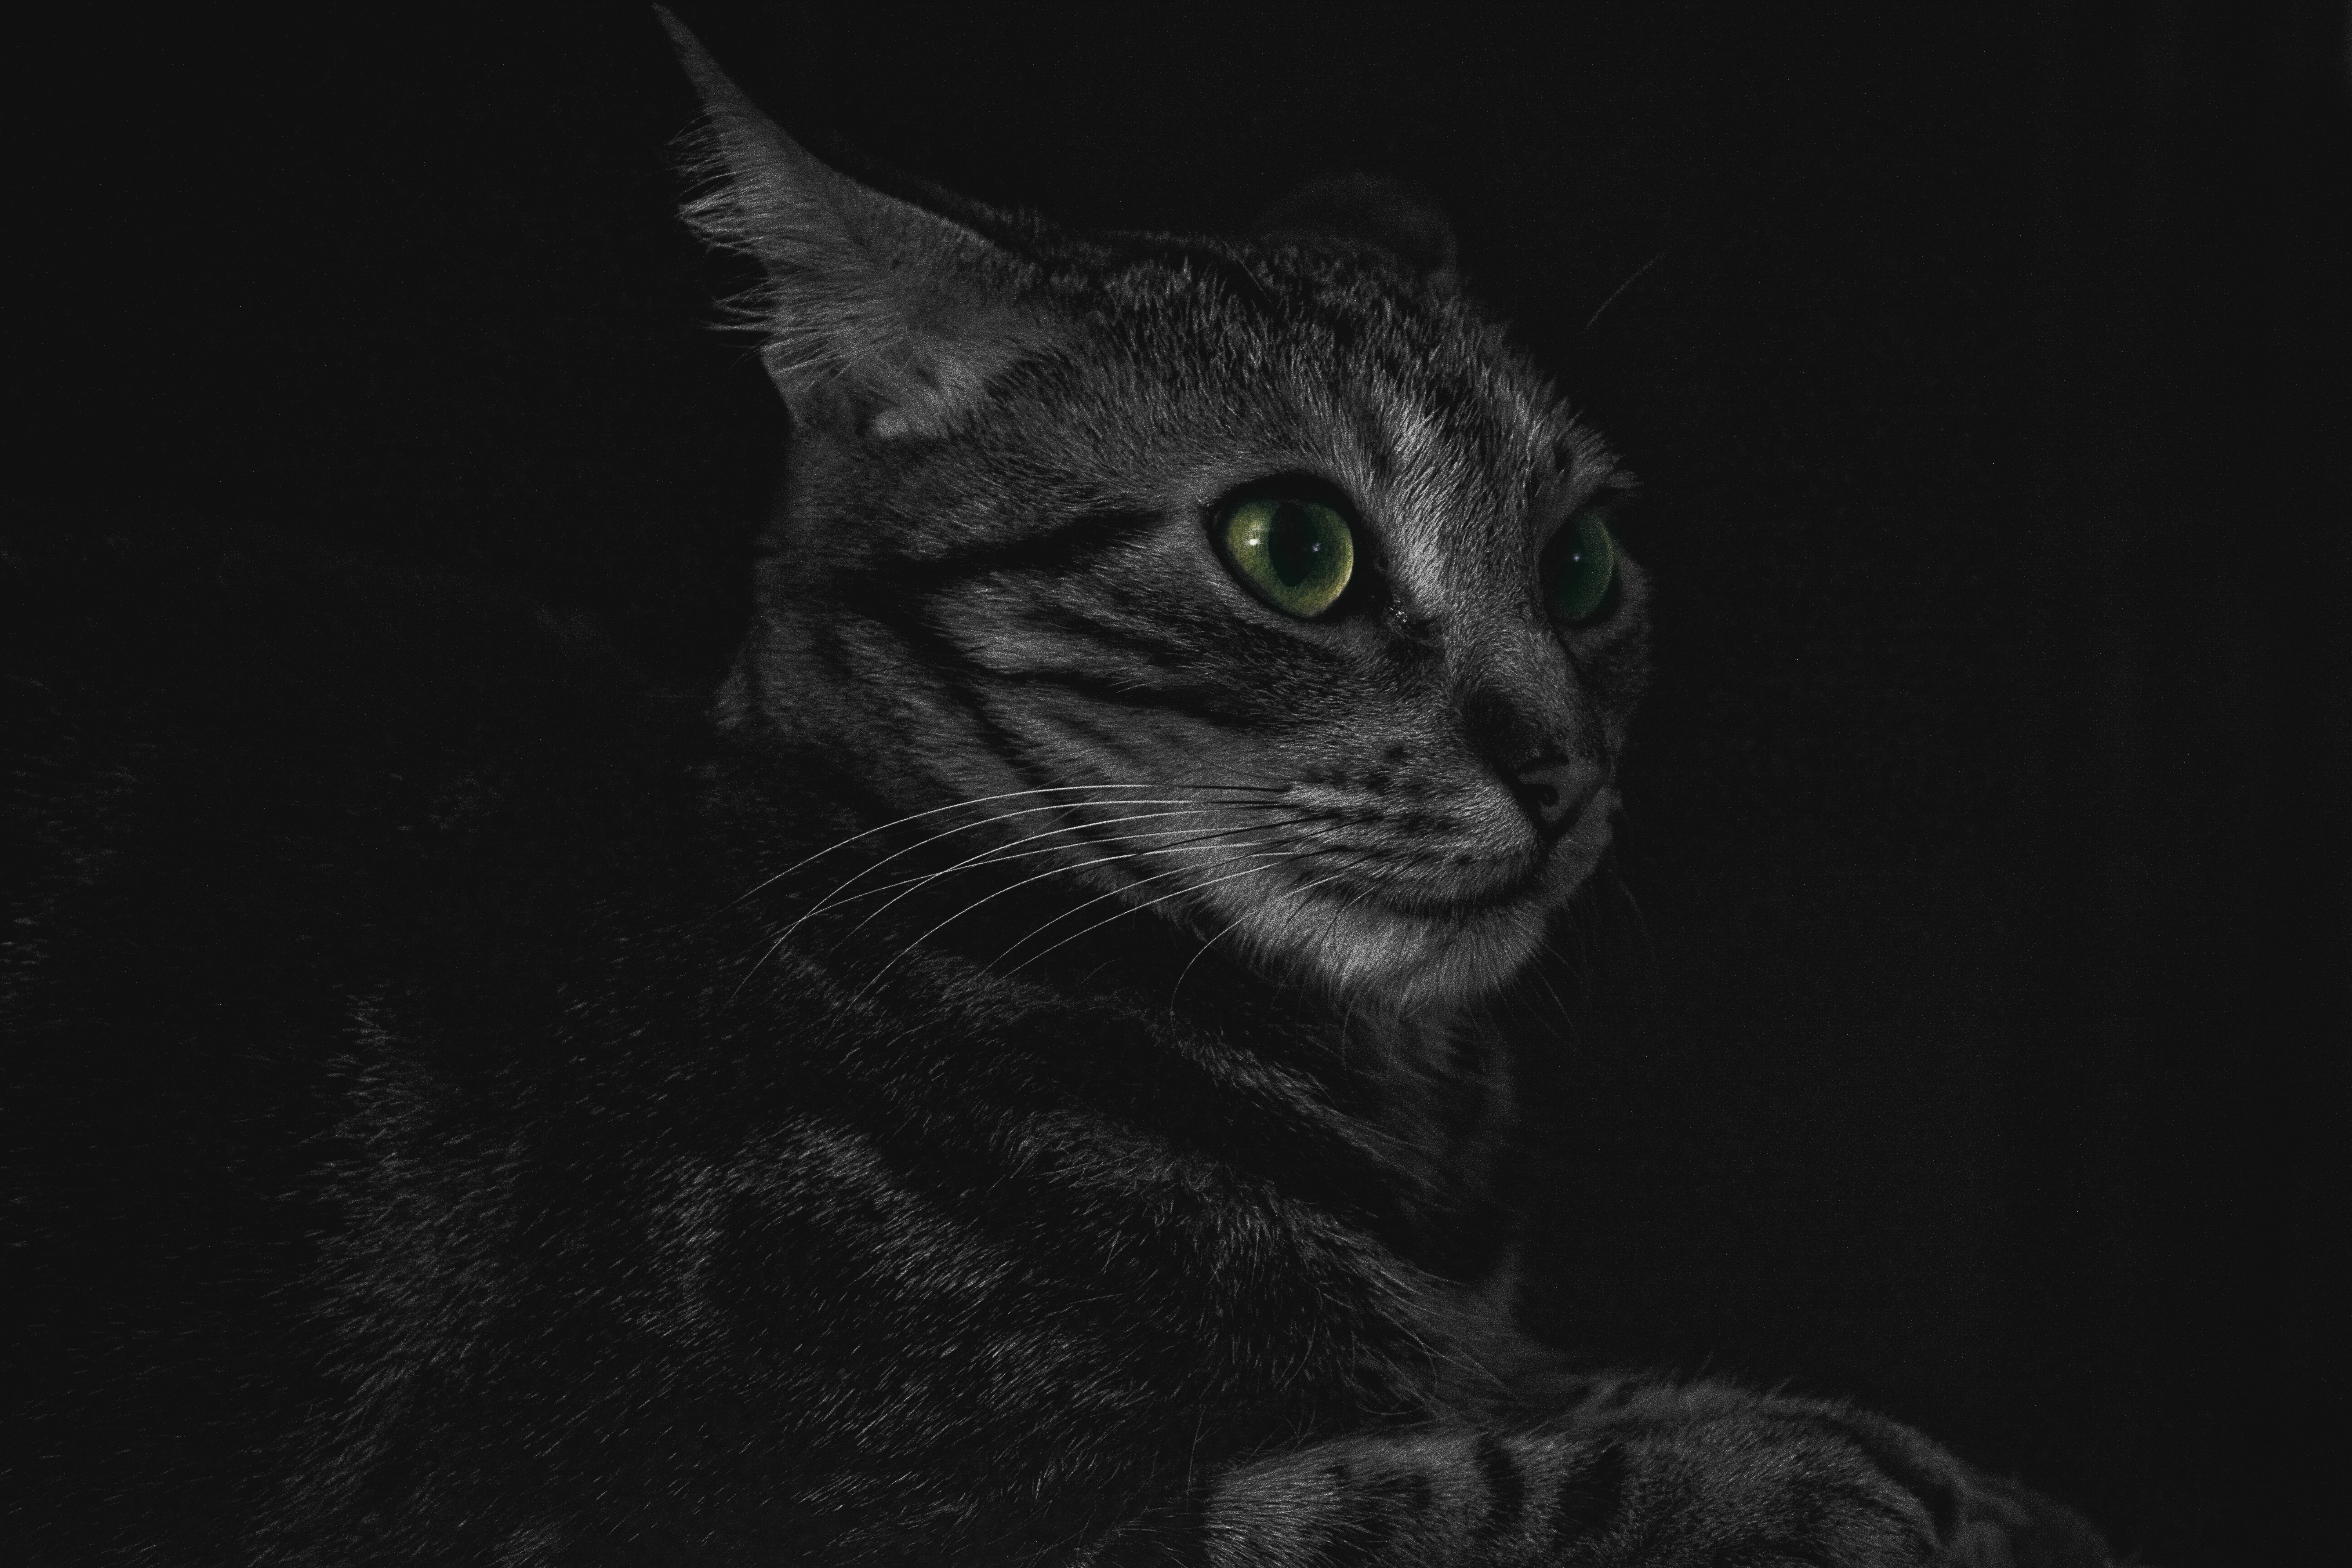
black and white, animal, dark, pet, fur, cat, feline, tabby, mammal, darkness, black cat, black, monochrome, domestic animal, close up, whiskers, kitty, vertebrate, felidae, monochrome photography, small to medium sized cats, cat like mammal